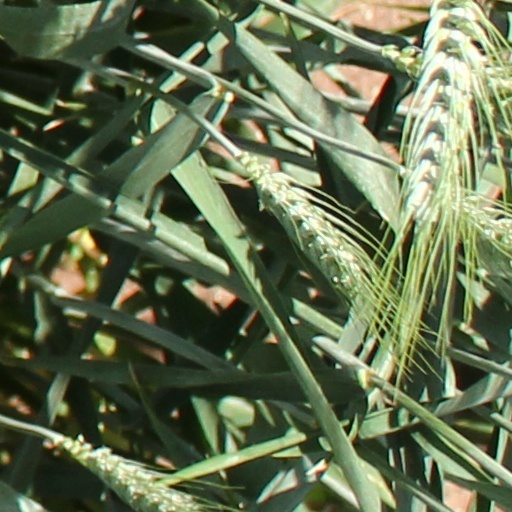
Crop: wheat